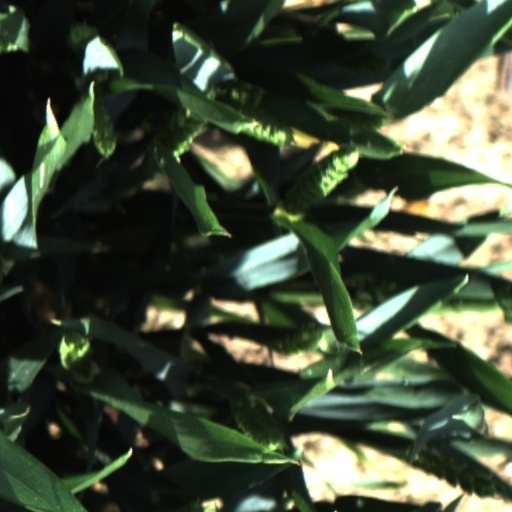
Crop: wheat